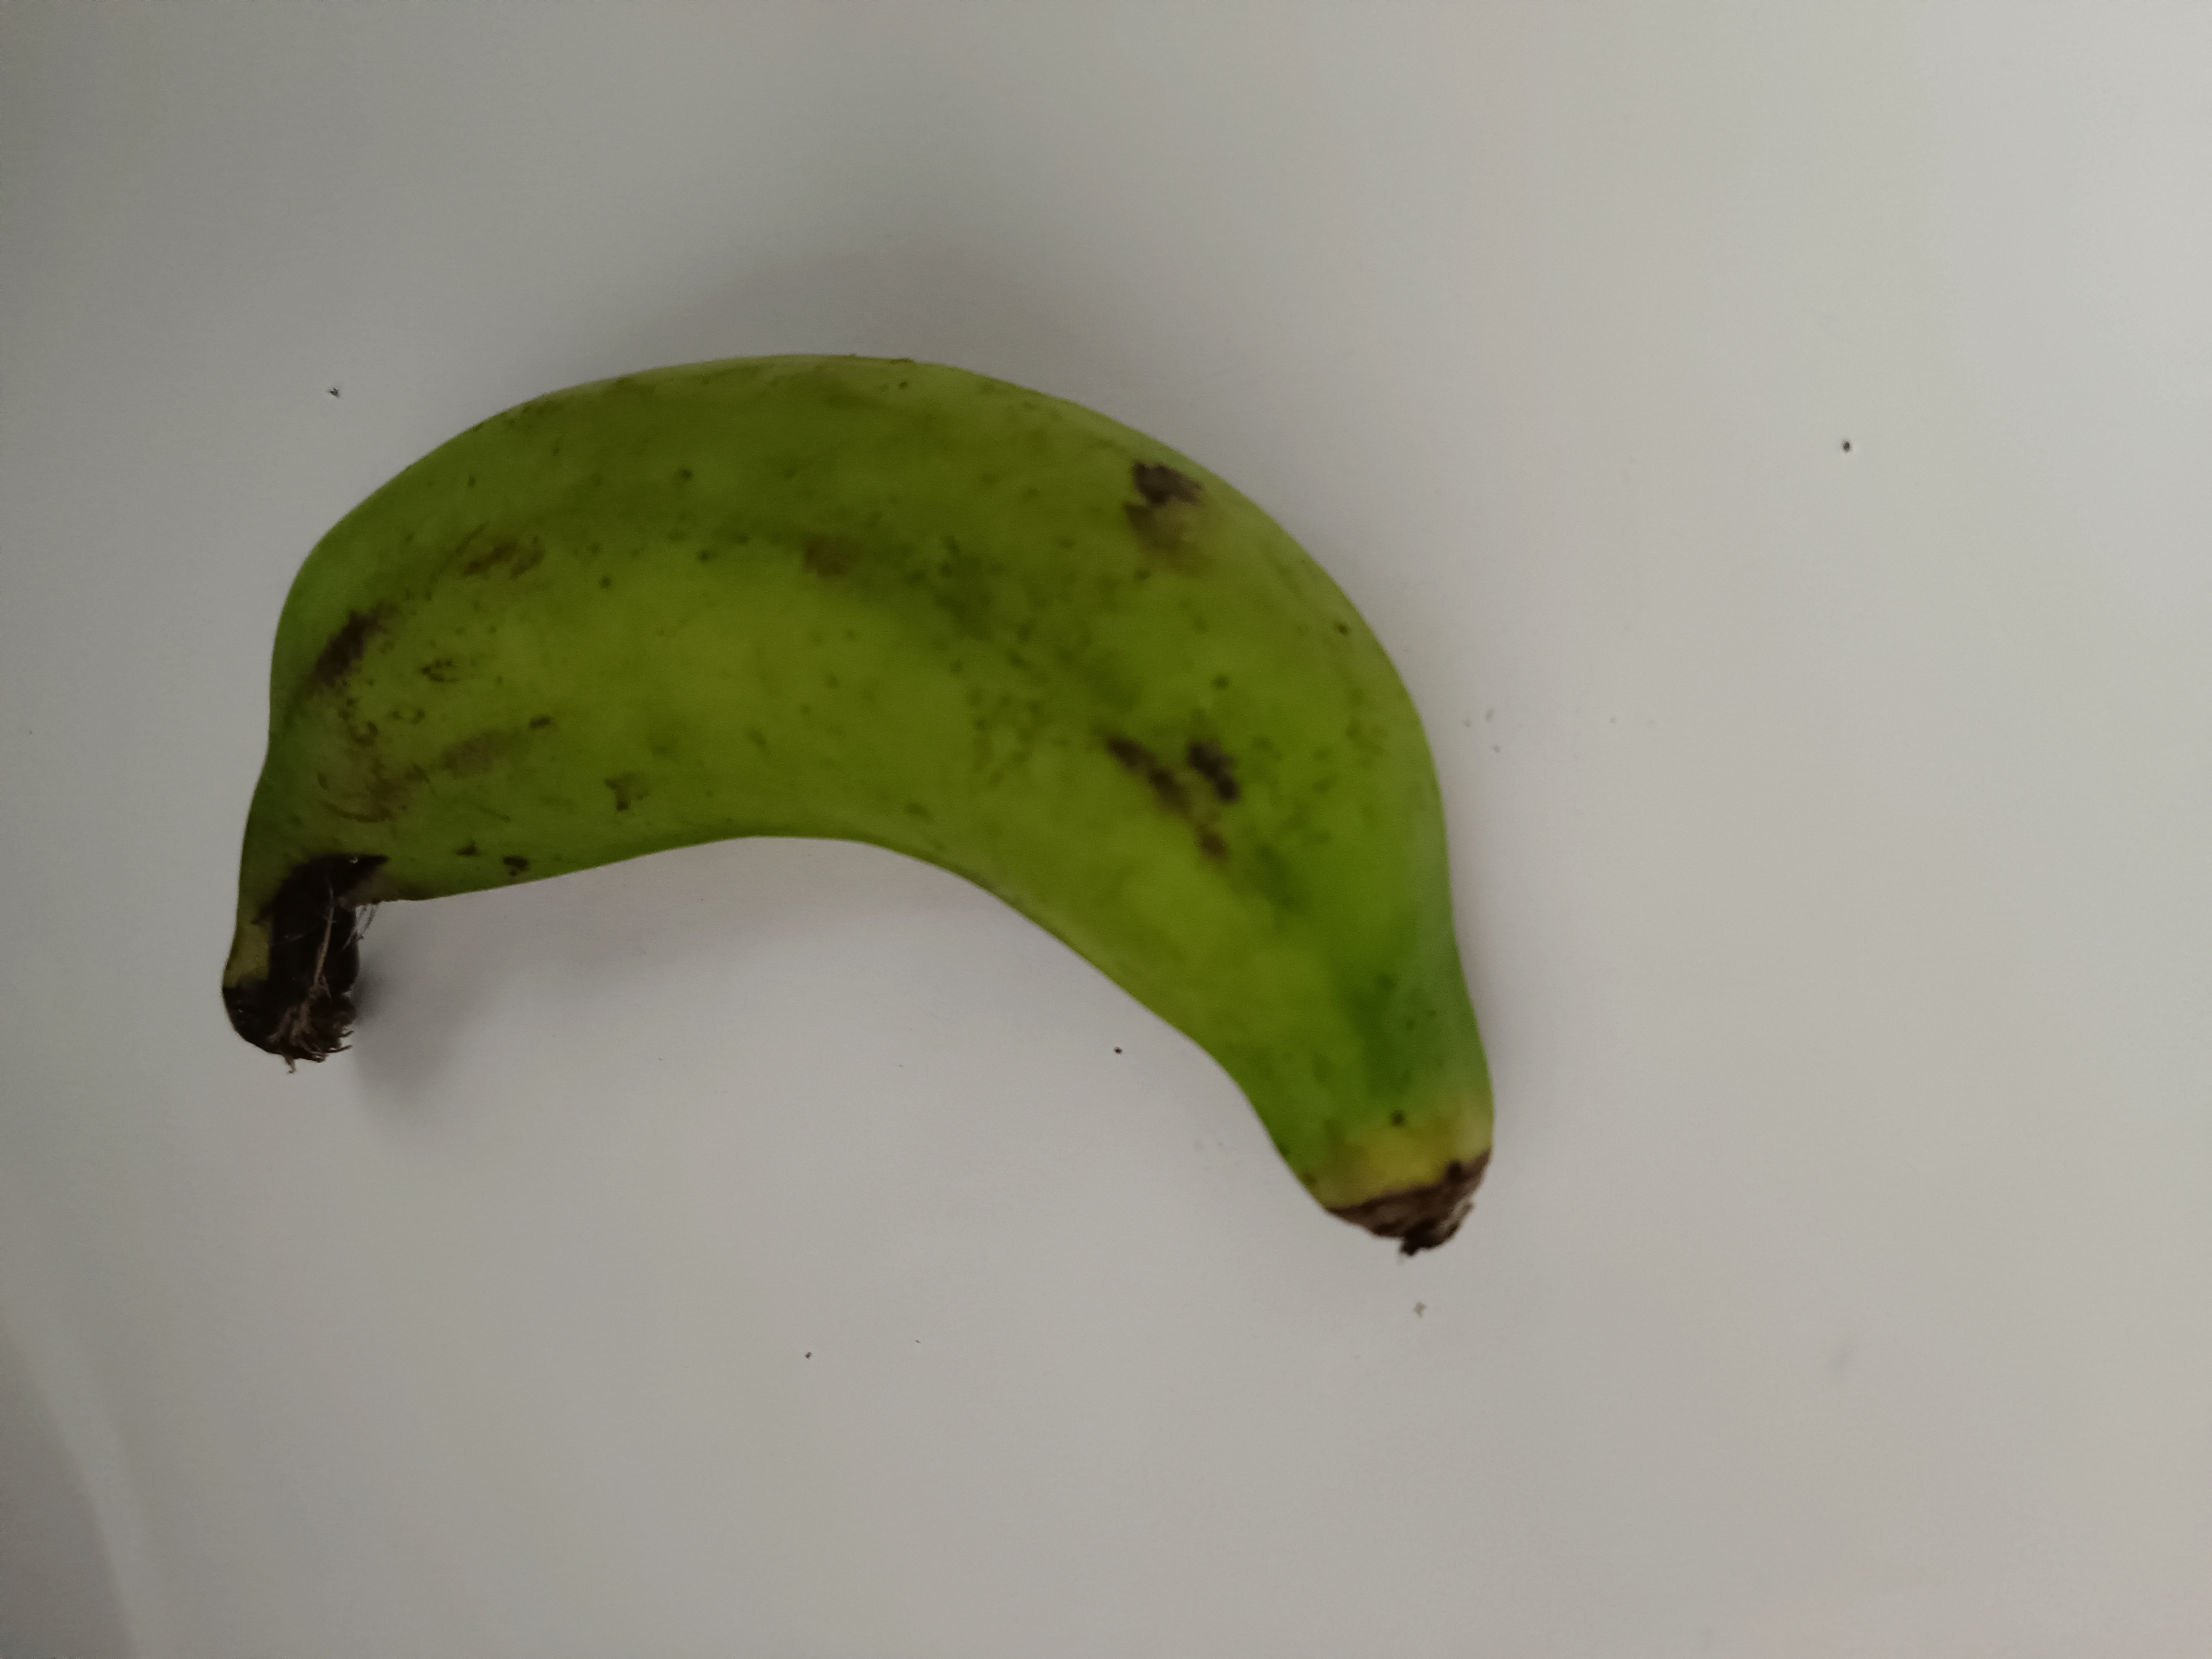
Banana variety: Shobri